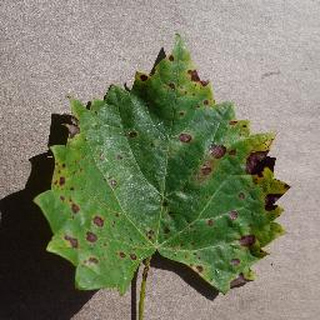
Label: grape_black_rot